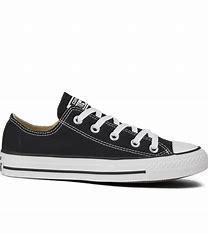
Brand: Converse
Model: Chuck Taylor All Star Canvas